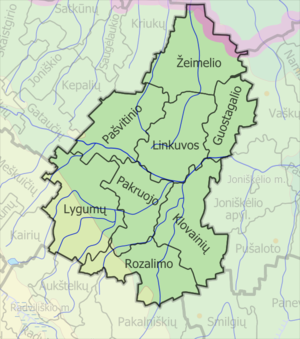
La municipalité du district de Pakruojis est l'une des 60 municipalités de Lituanie. Son chef-lieu est Pakruojis.